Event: Nepal Earthquake
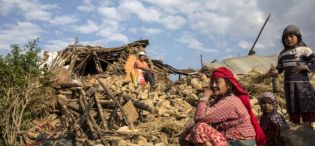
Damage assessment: damage